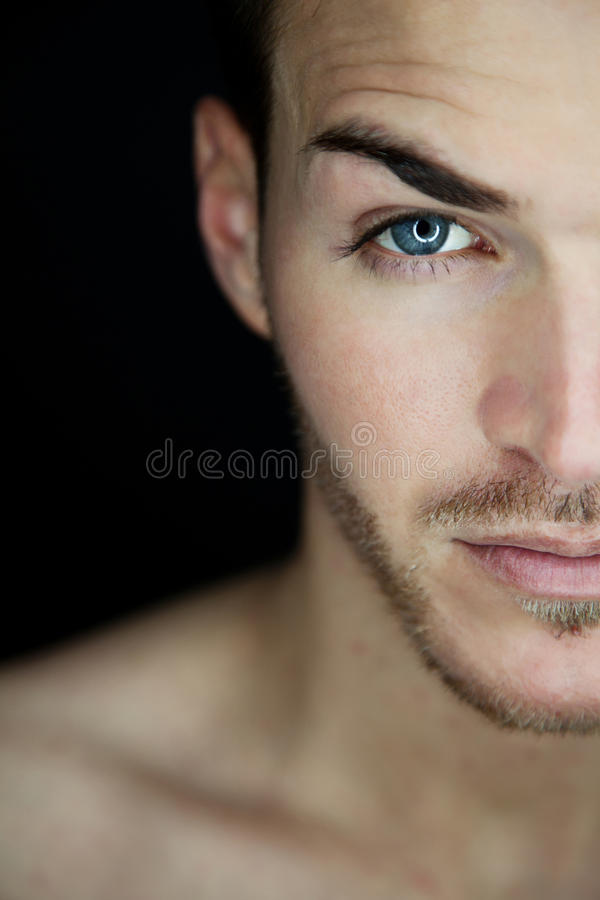
Gender: men